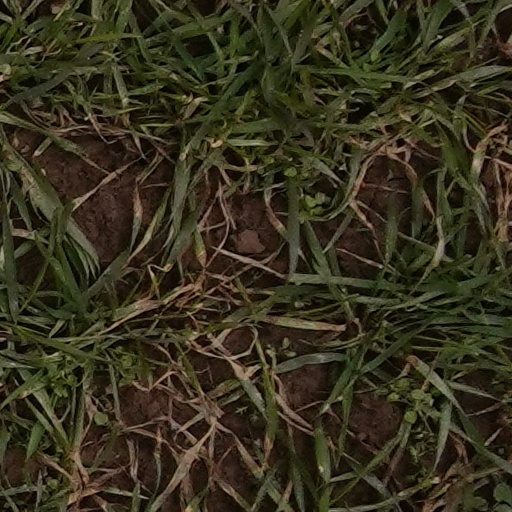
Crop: wheat